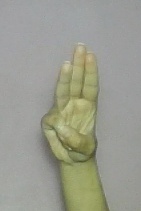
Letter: thaa